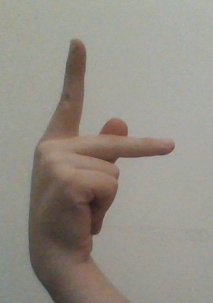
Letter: dha